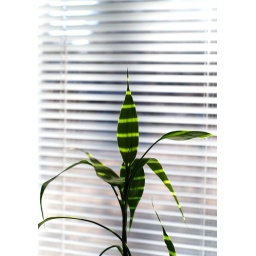
Simplicity in green and white